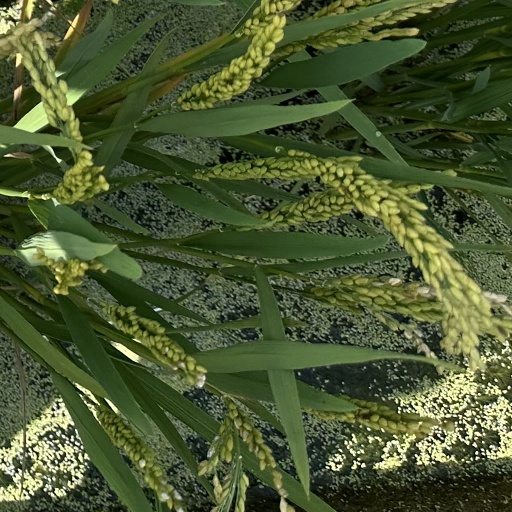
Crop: rice